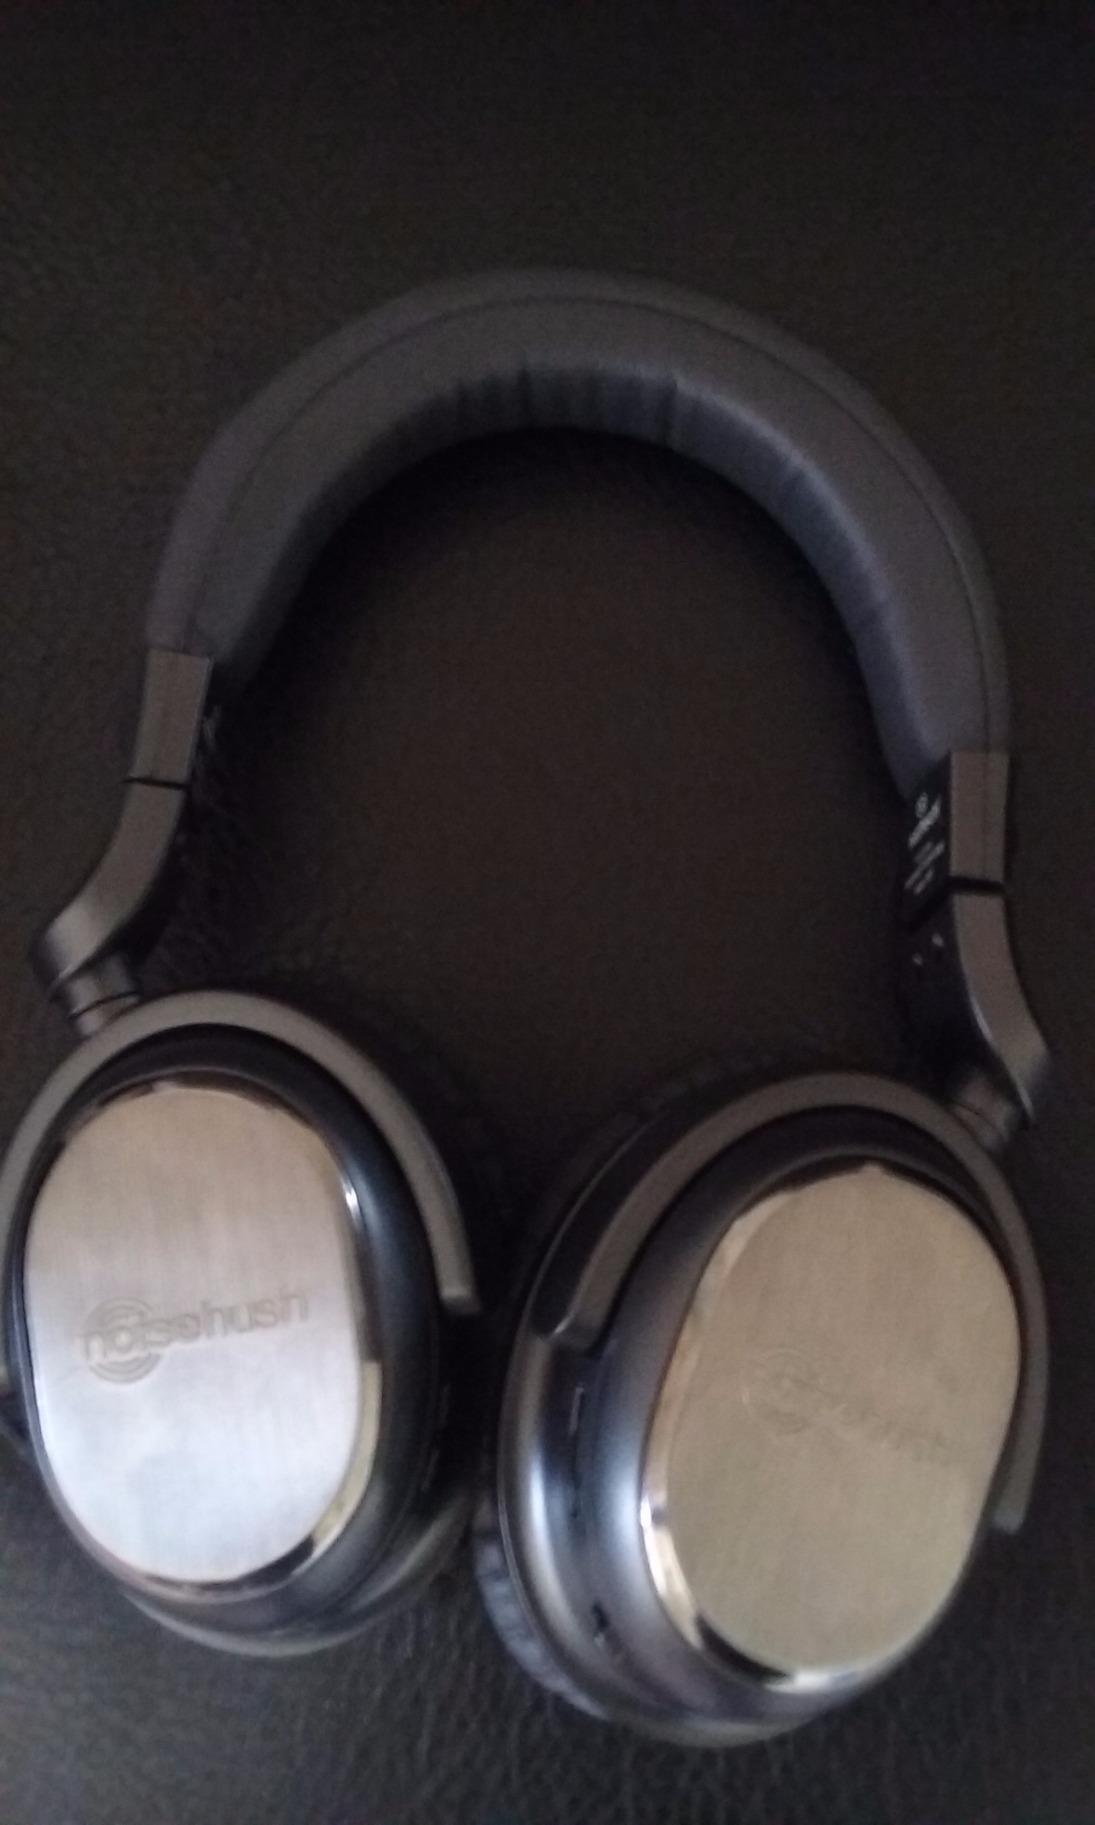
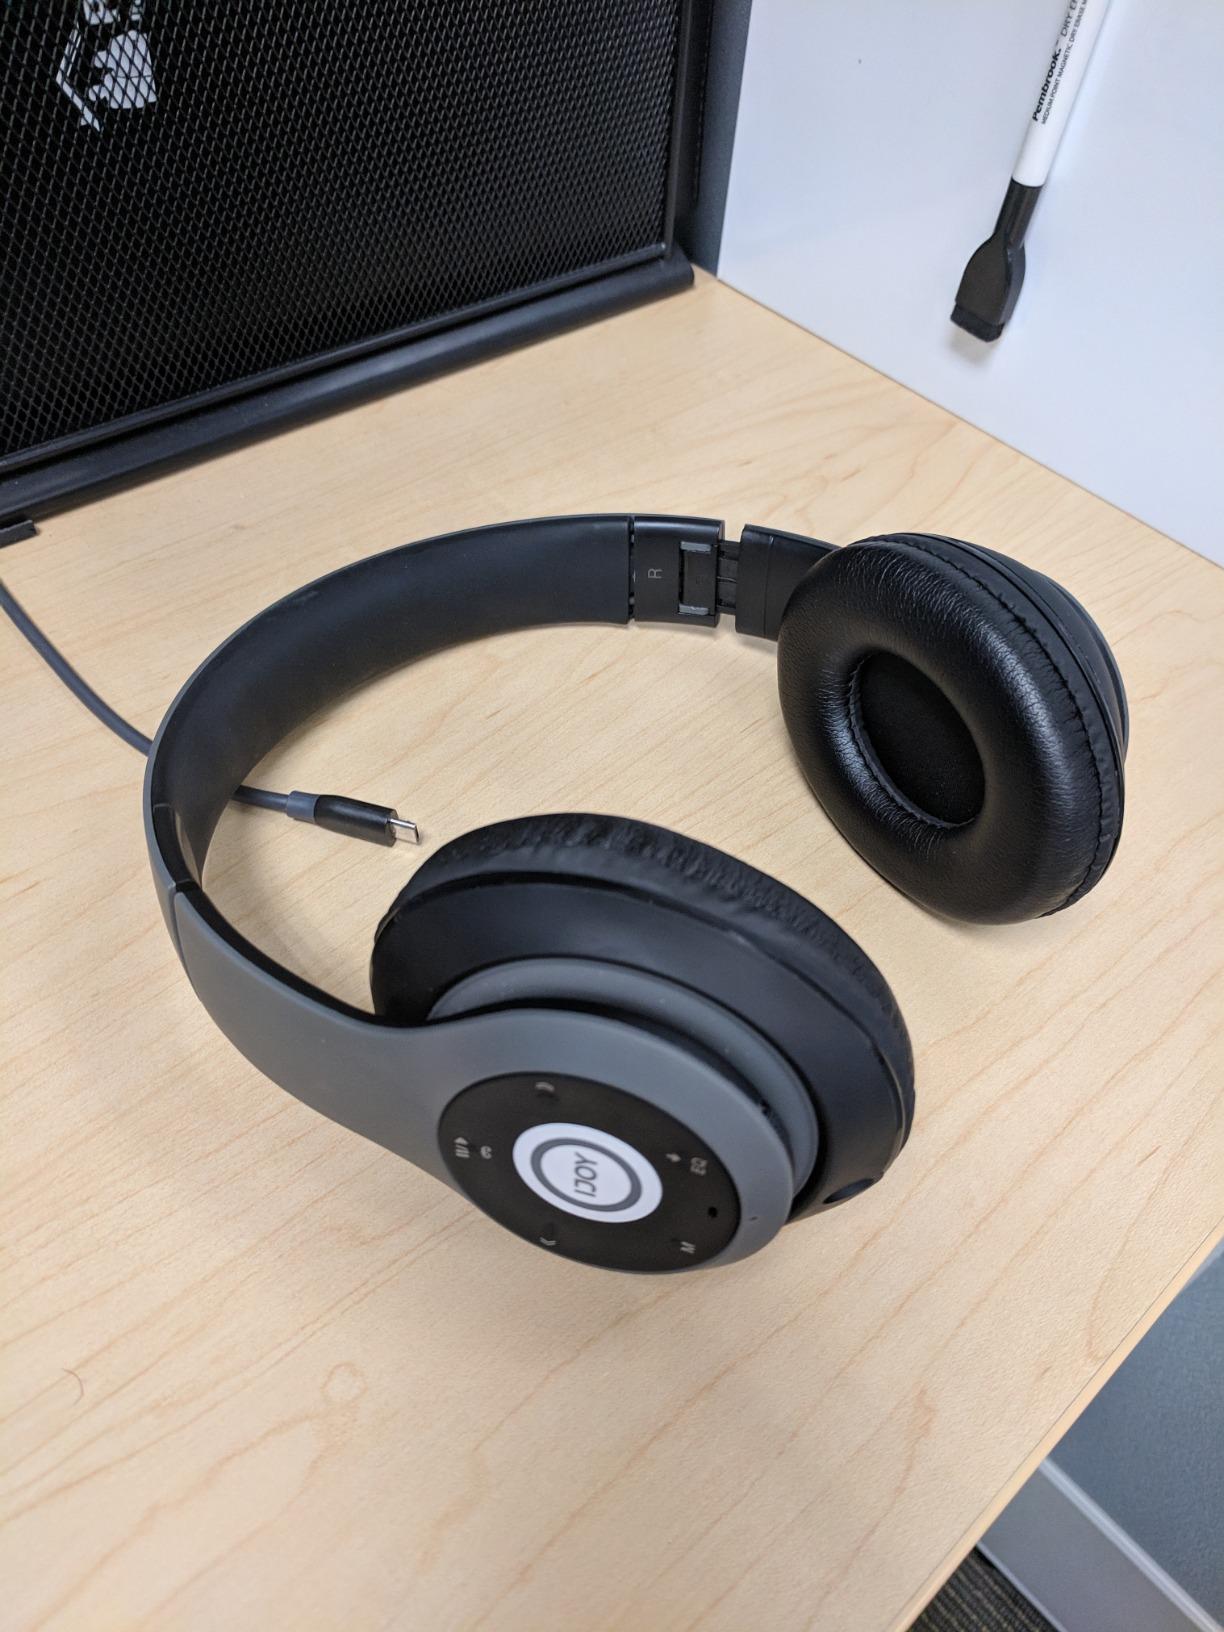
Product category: headphones
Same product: no